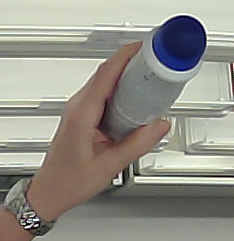
Product: dove_spray